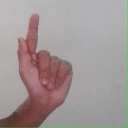
अक्षर: ळ